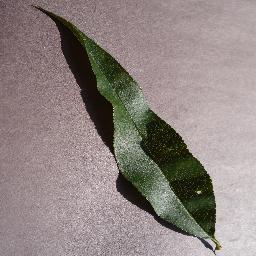
Label: Peach___healthy